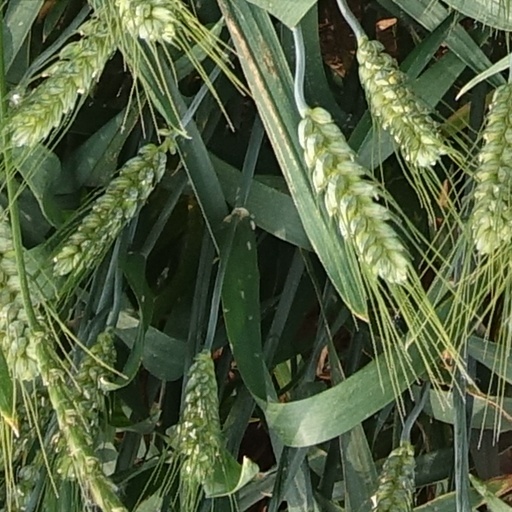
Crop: wheat